Trinity Bridge, Saint Petersburg

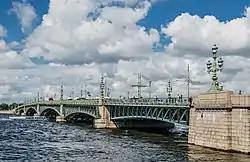

Trinity Bridge ("Troitskiy Most") is a bascule bridge across the Neva in Saint Petersburg, Russia. It connects Kamennoostrovsky Prospect with Suvorov Square. It was the third permanent bridge across the Neva, built between 1897 and 1903 by the French firm Société de Construction des Batignolles. It is long and wide.